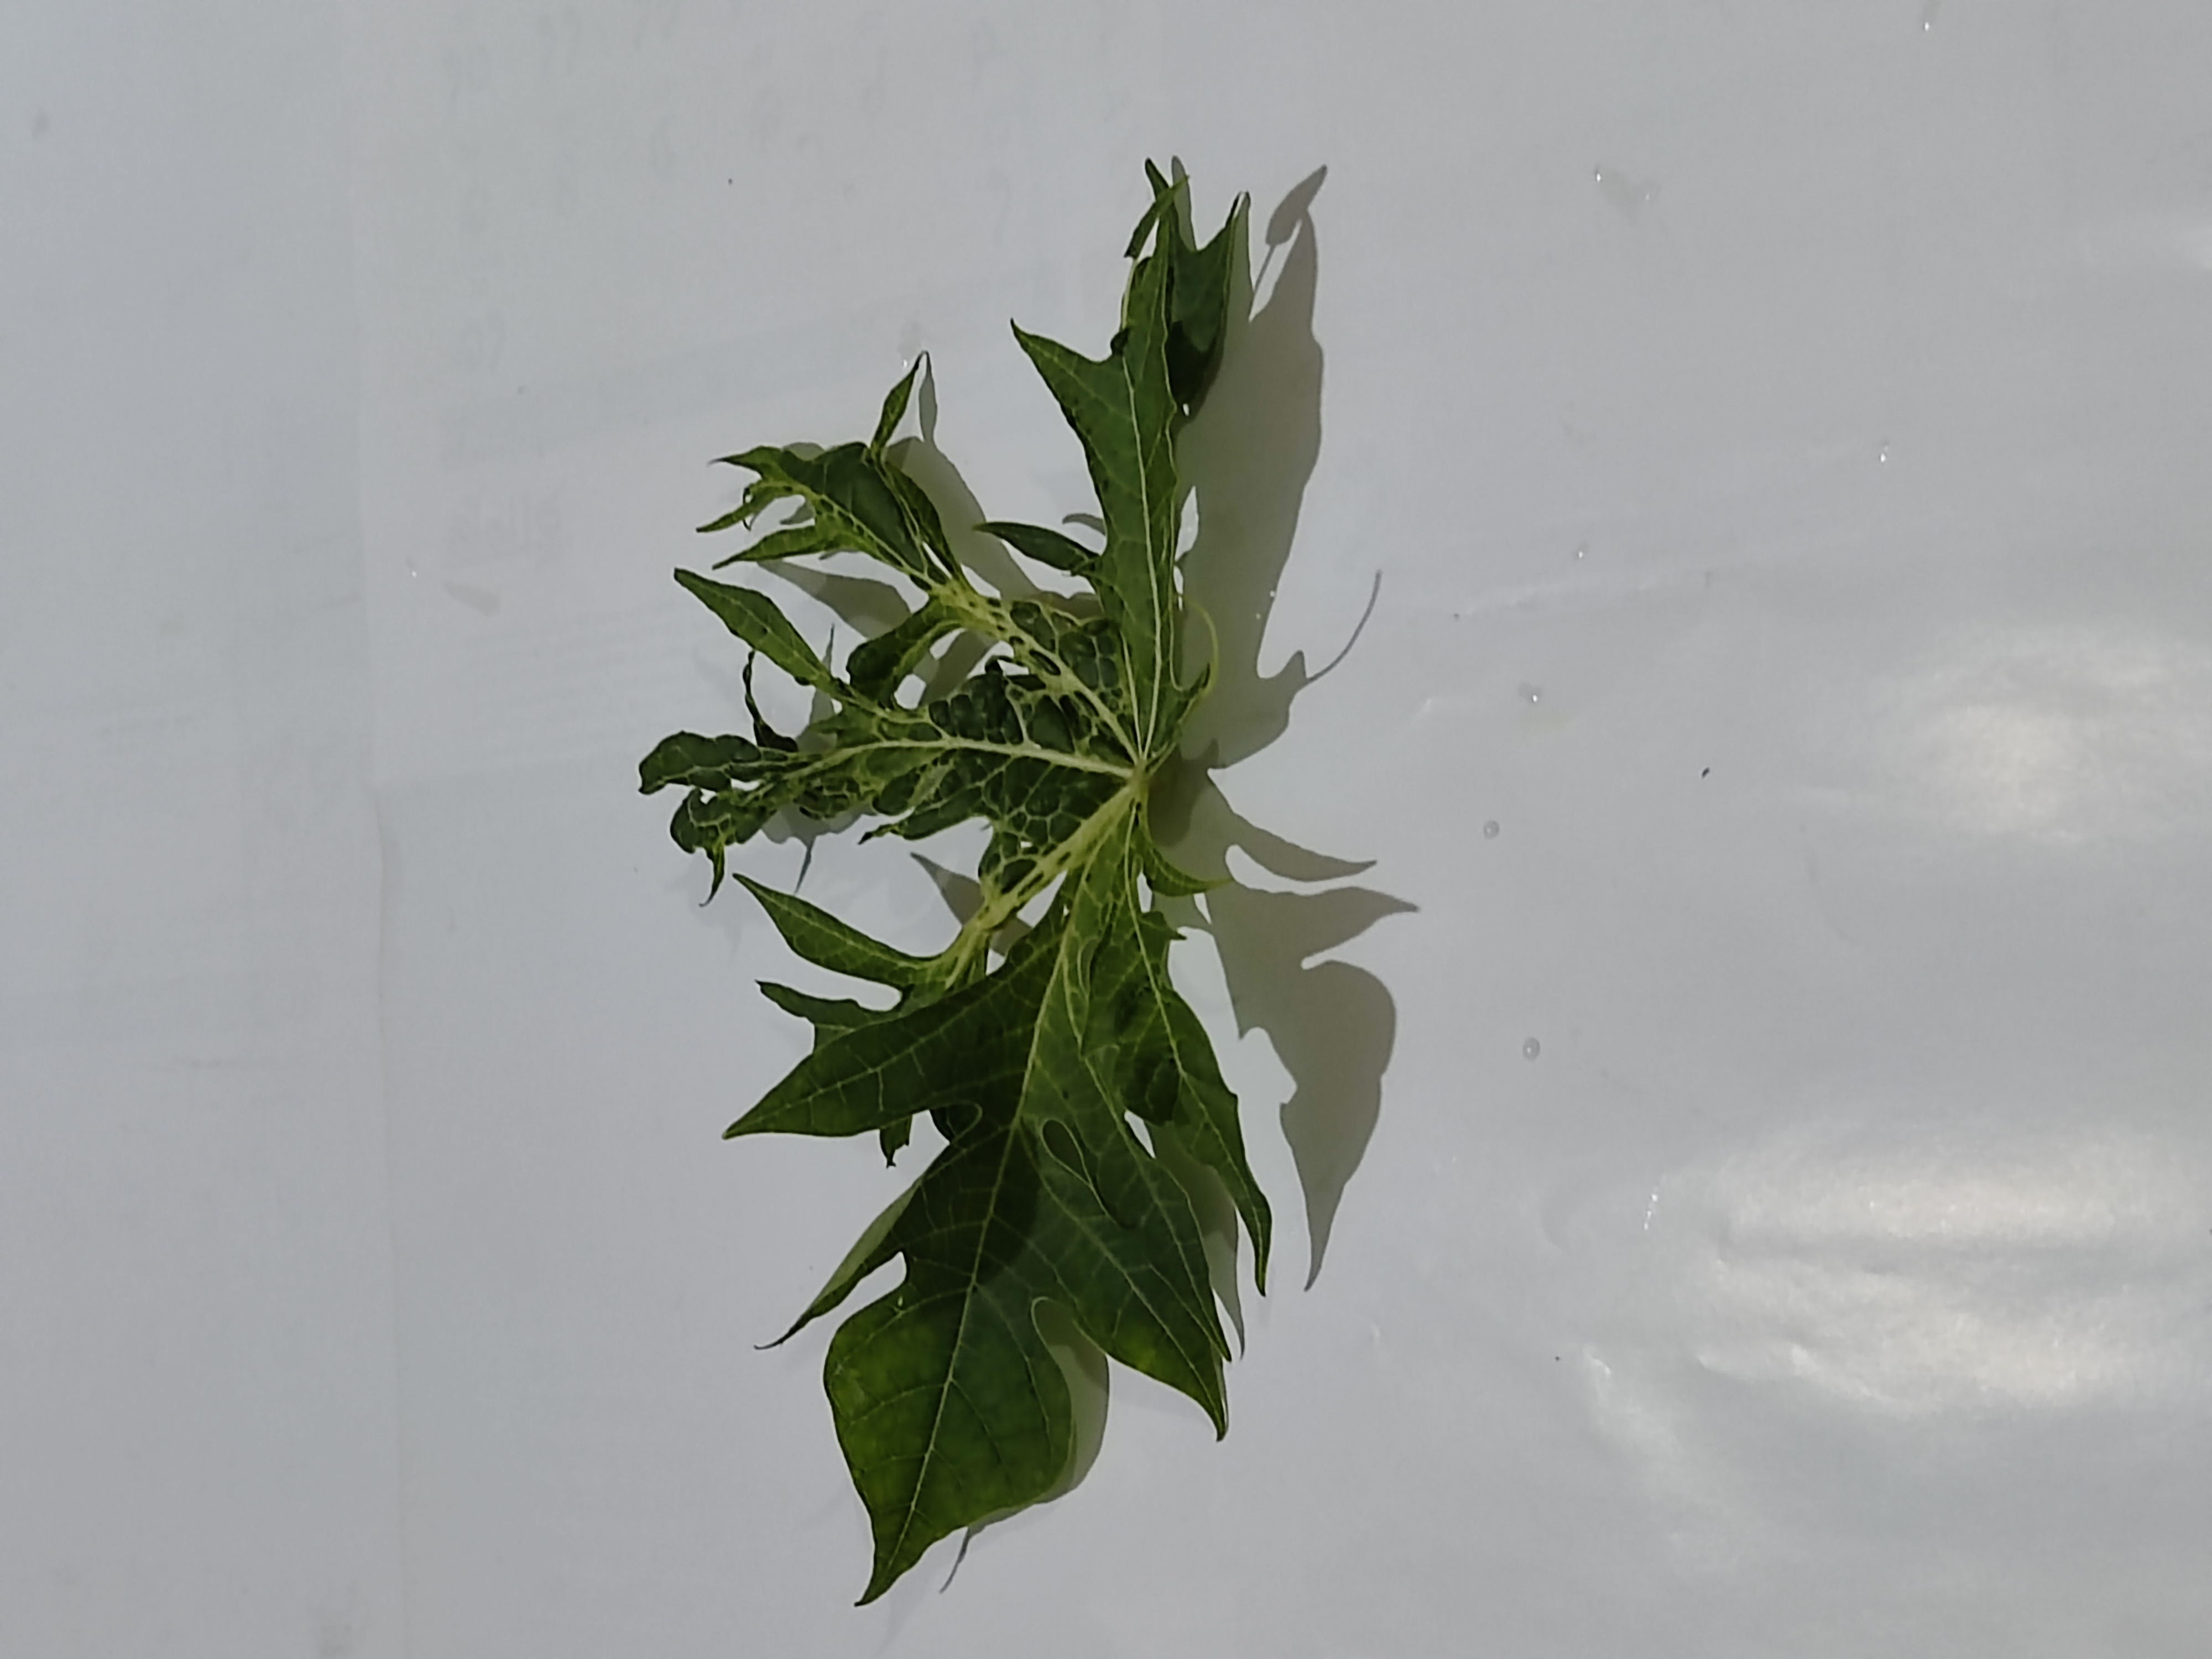
Label: Leaf Curl